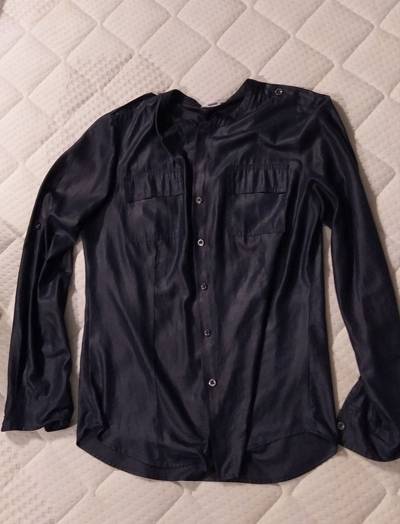
Waste category: clothes